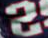
Number: 2